Chinchpokli

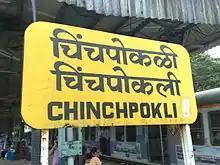
Chinchpokli stationboard

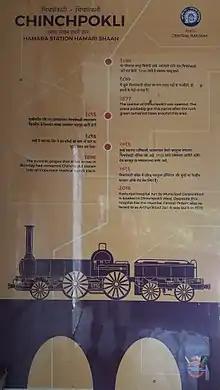
Chinchpokli station Banner

The Chinchpokli Railway station was opened on 9 December 1867. There is a Jewish Cemetery, laid out by Elias David Sassoon in 1878, which lies parallel to the railway tracks. In 1896, during the Bombay plague epidemic, the Chinchpokli Station was converted into medical transit place. The Road bridge over the railway track, known as Arthur Bridge was built in 1915. Kasturba Hospital run by Municipal Corporation is located in Chinchpokli West. Opposite to this hospital lies the Mumbai Central Prison, also referred to as Arthur Road Jail. It was built in 1926.